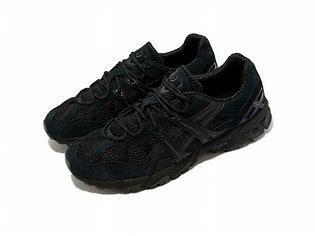
Brand: Asics
Model: Gel Sonoma 15 50